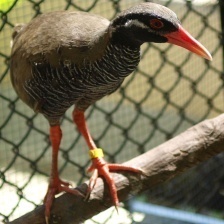
Species: OKINAWA RAIL
Scientific name: GALLIRALLUS OKINAWAE
ImageNet parent category: european_gallinule